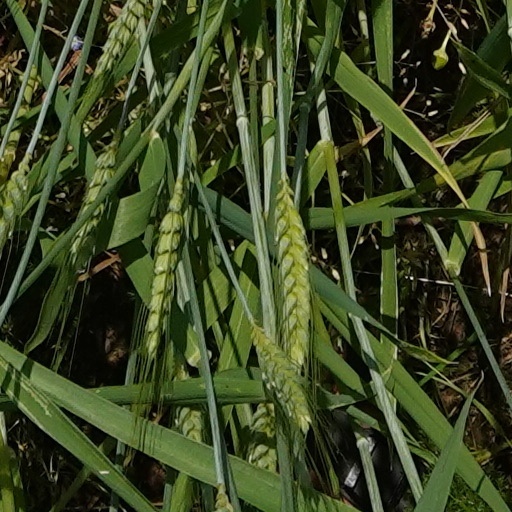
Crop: wheat